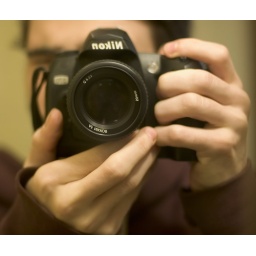
A shot in the bathroom mirror with and of my new Nikkor 50mm 1:1.4D AF. Thanks, Amazon and OneCall!